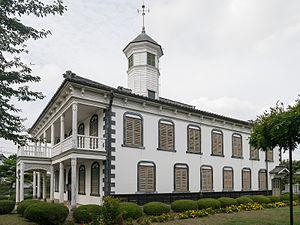
Saku est une ville de la préfecture de Nagano, au Japon. Elle est la cinquième plus importante municipalité de la préfecture en terme démographique après Nagano, Matsumoto, Ueda et Iida.